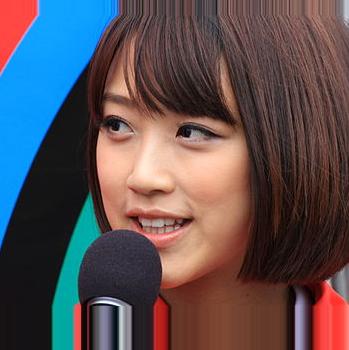
Age: 25